Serbia in the Eurovision Song Contest 2023

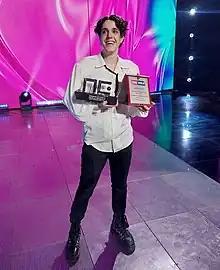
Luke Black was selected to represent Serbia at the Eurovision Song Contest 2023 in Liverpool.

The 2023 edition of featured two semi-finals and a final, and saw 32 acts compete. All three shows took place at Studios 8 and 9 of RTS in Košutnjak, Belgrade.